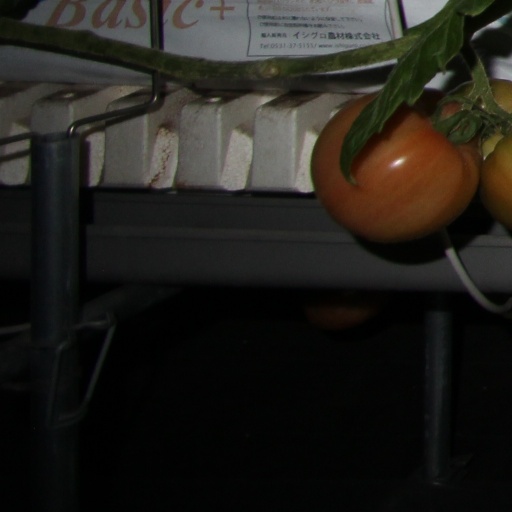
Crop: tomato